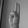
ASL letter: U